California county routes in zone G

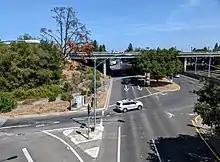
Central going under CA-85, viewed from the Stevens Creek Trail bicycle/pedestrian overpass

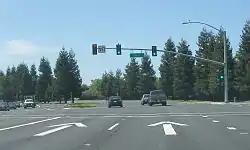
One of Central Expressway's at-grade intersections, at Mary Avenue, Sunnyvale

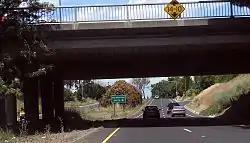
The Mathilda Avenue interchange on the controlled-access portion of Central Expressway

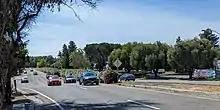
Central approaching Lawrence Expressway, showing typical short entrance ramp

County Route G6 (CR G6) is a signed long, east–west route in the western portion of Silicon Valley in Santa Clara County, California, United States. It consists mainly of Central Expressway, along with portions of Alma Street in Palo Alto and De La Cruz Boulevard in San Jose. While paralleling US 101, El Camino Real (SR 82) and I-280, all of which are signed north–south, Central Expressway is signed east–west. This is due to the fact that all of these routes move in an east–west direction in this area, but these other routes continue longer than Central Expressway and are mostly north–south overall. This route is part of the Santa Clara County expressway system.